Kashiharajingū-nishiguchi Station

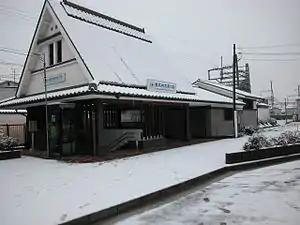
Station building (Feb. 2008)

is a railway station in Kashihara, Nara Prefecture, Japan.